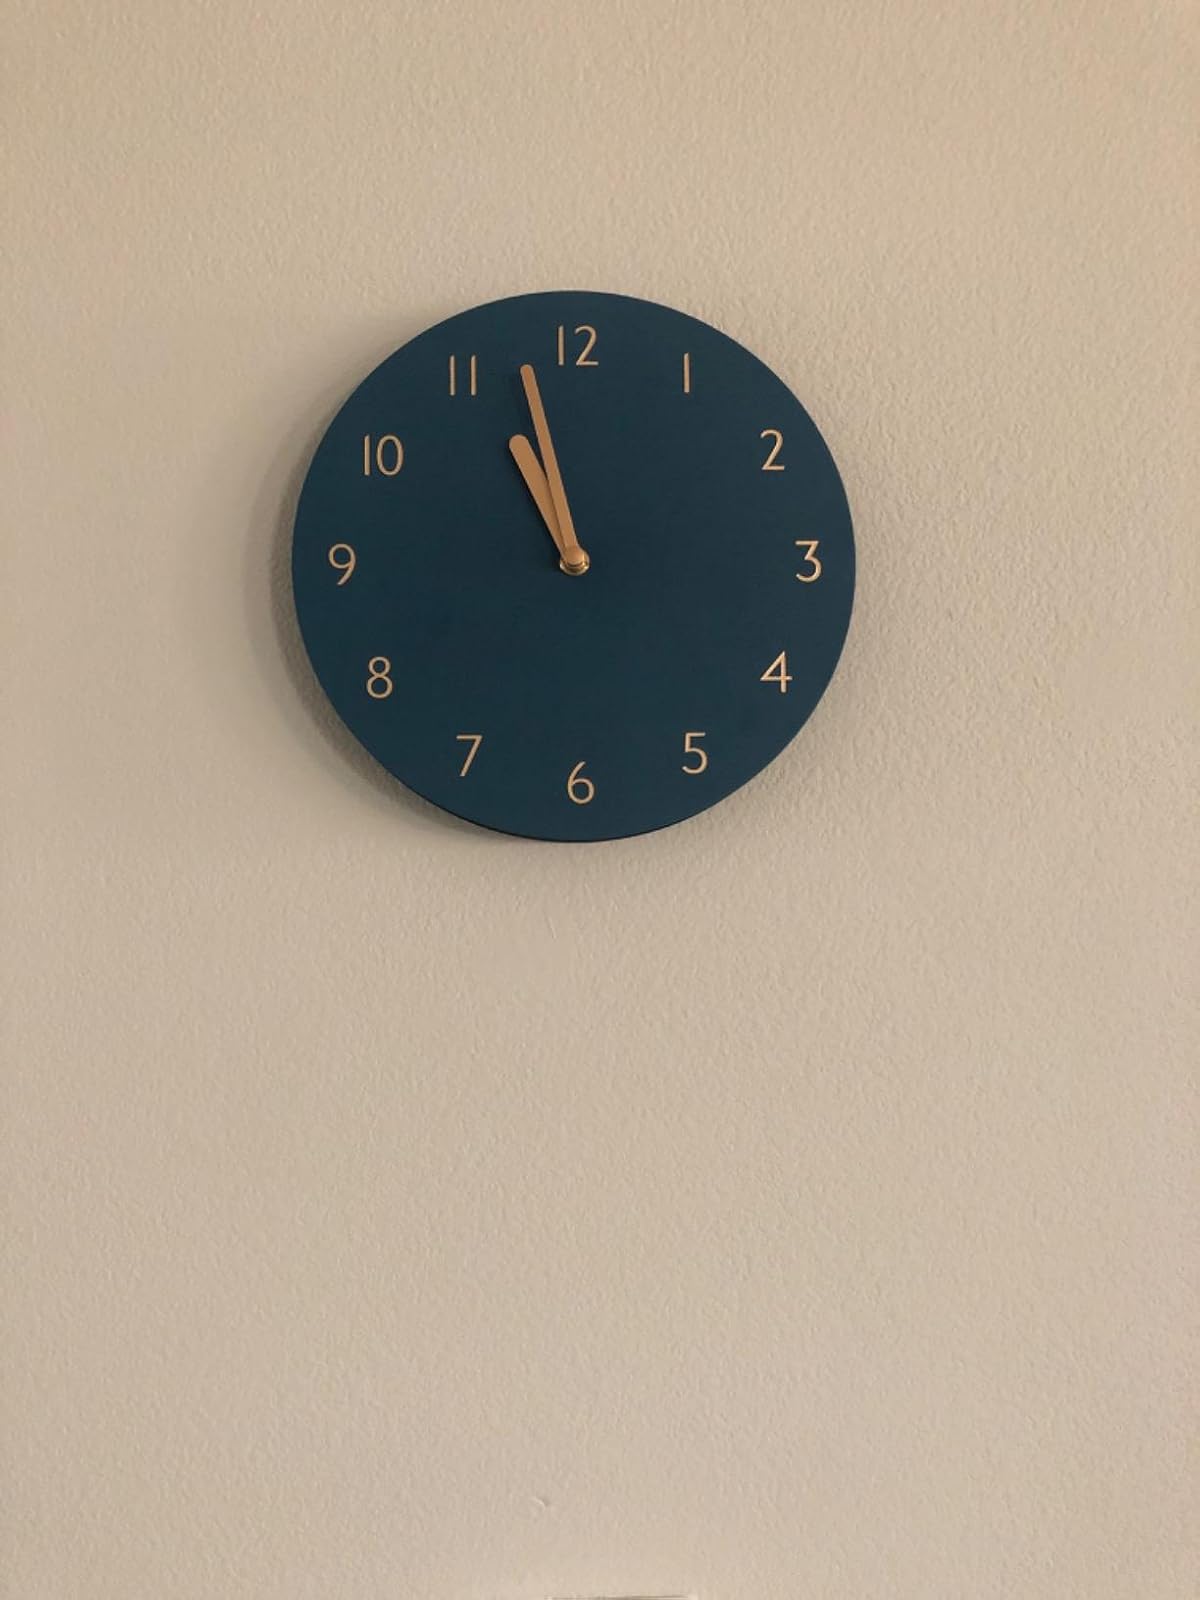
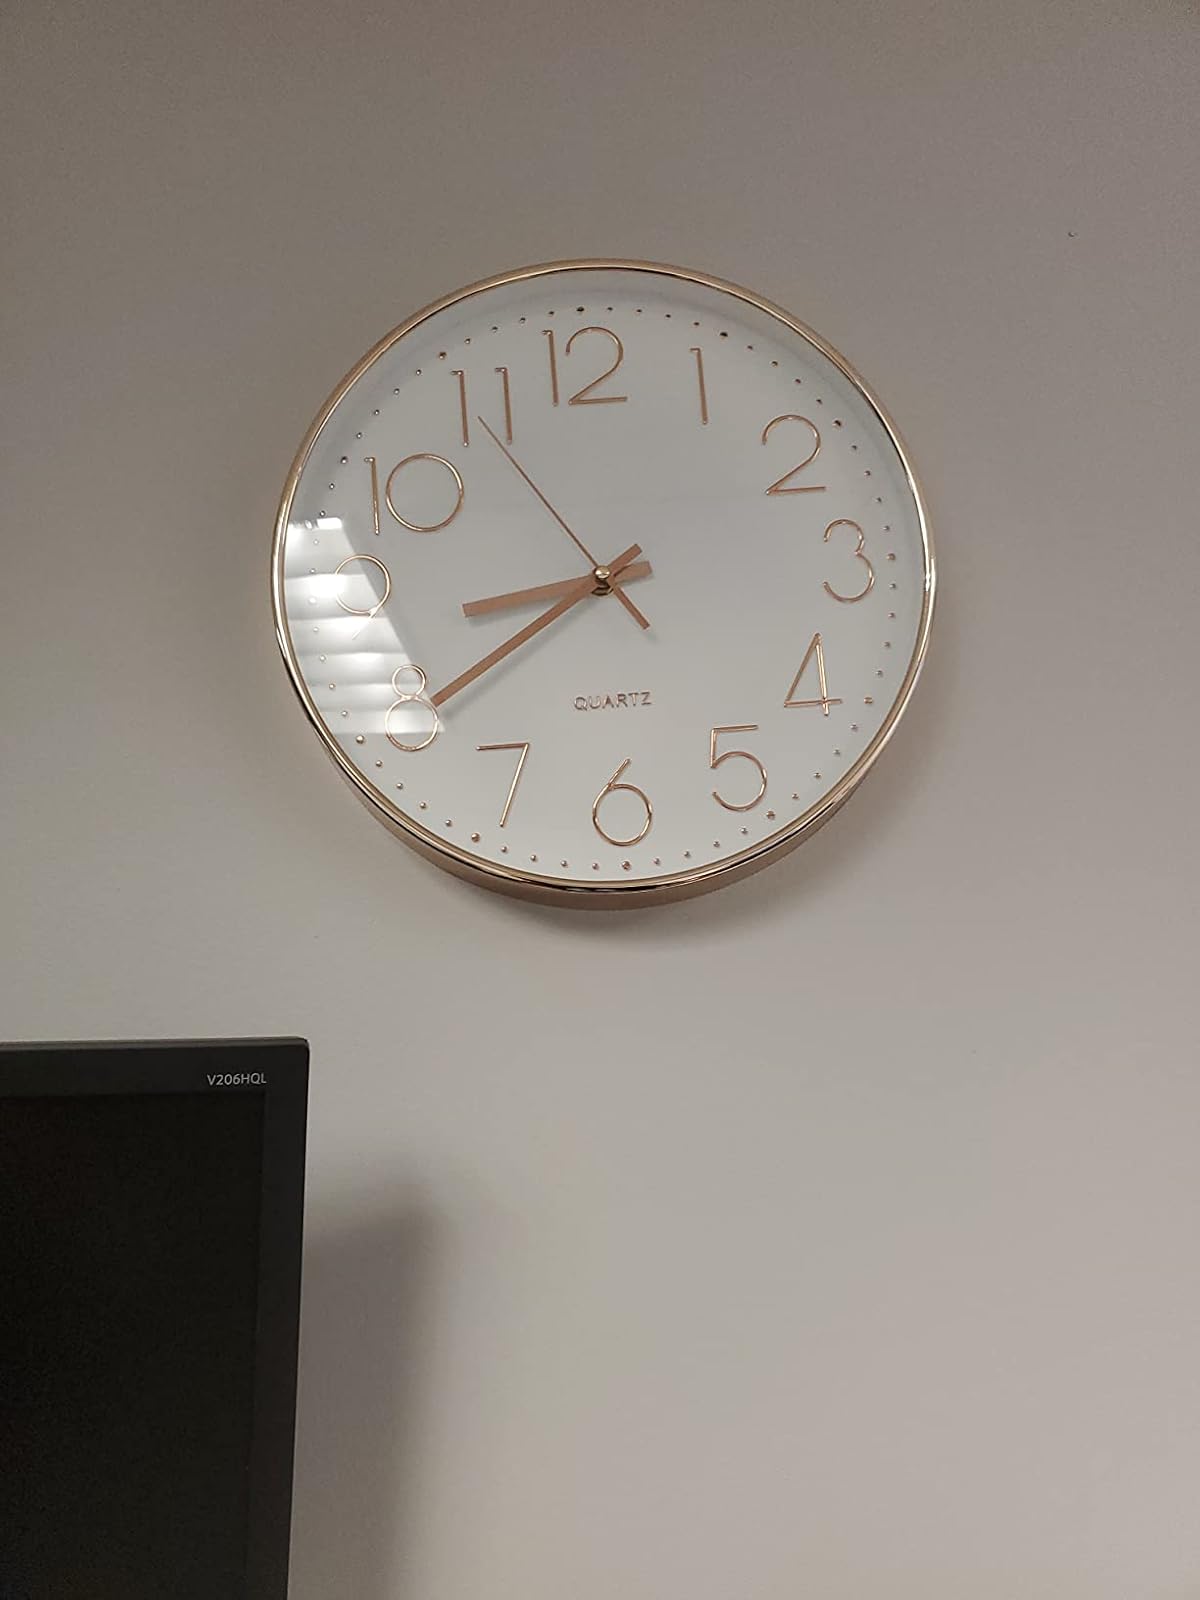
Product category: clock
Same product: no